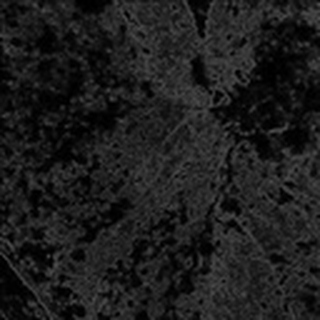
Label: cotton_powdery_mildew